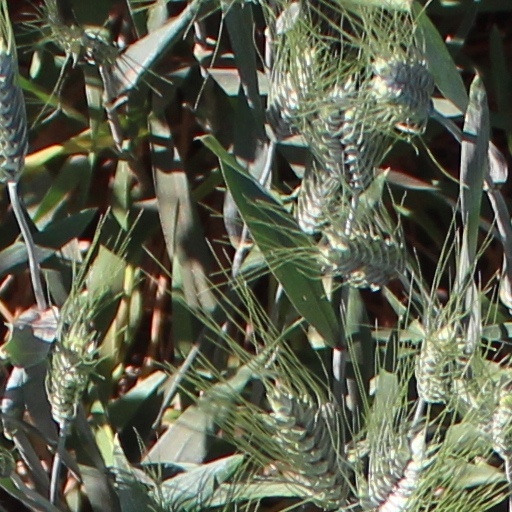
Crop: wheat